National League Division Two in 2005

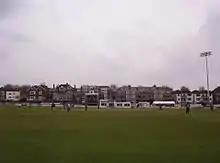
Derbyshire batting at Hove

A close game at Hove saw the Sharks defeat the Phantoms by 2 runs, after Tom Lungley went for, and failed to get, a six of the last ball to win the game. It was a high scoring affair, and halfway through their overs Sussex looked on target for a big total approaching 300. However, Derbyshire did well to peg them back to 254 to 8.